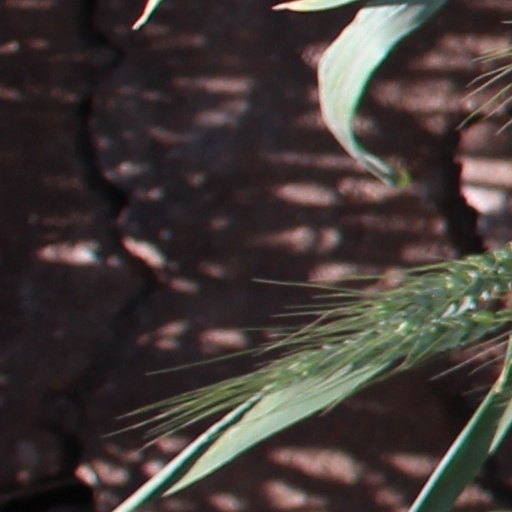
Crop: wheat